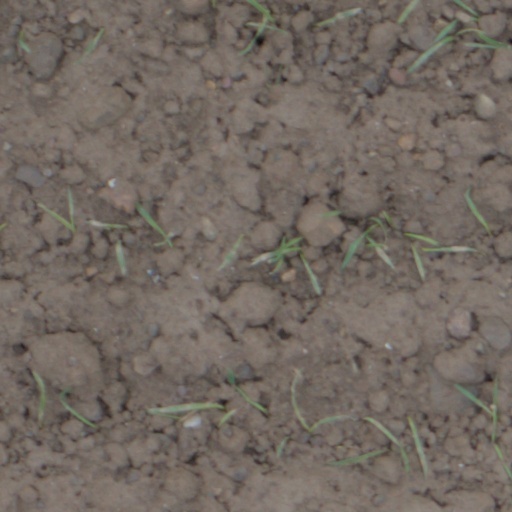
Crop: wheat